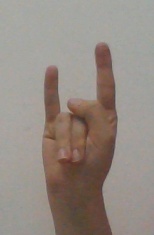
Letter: la